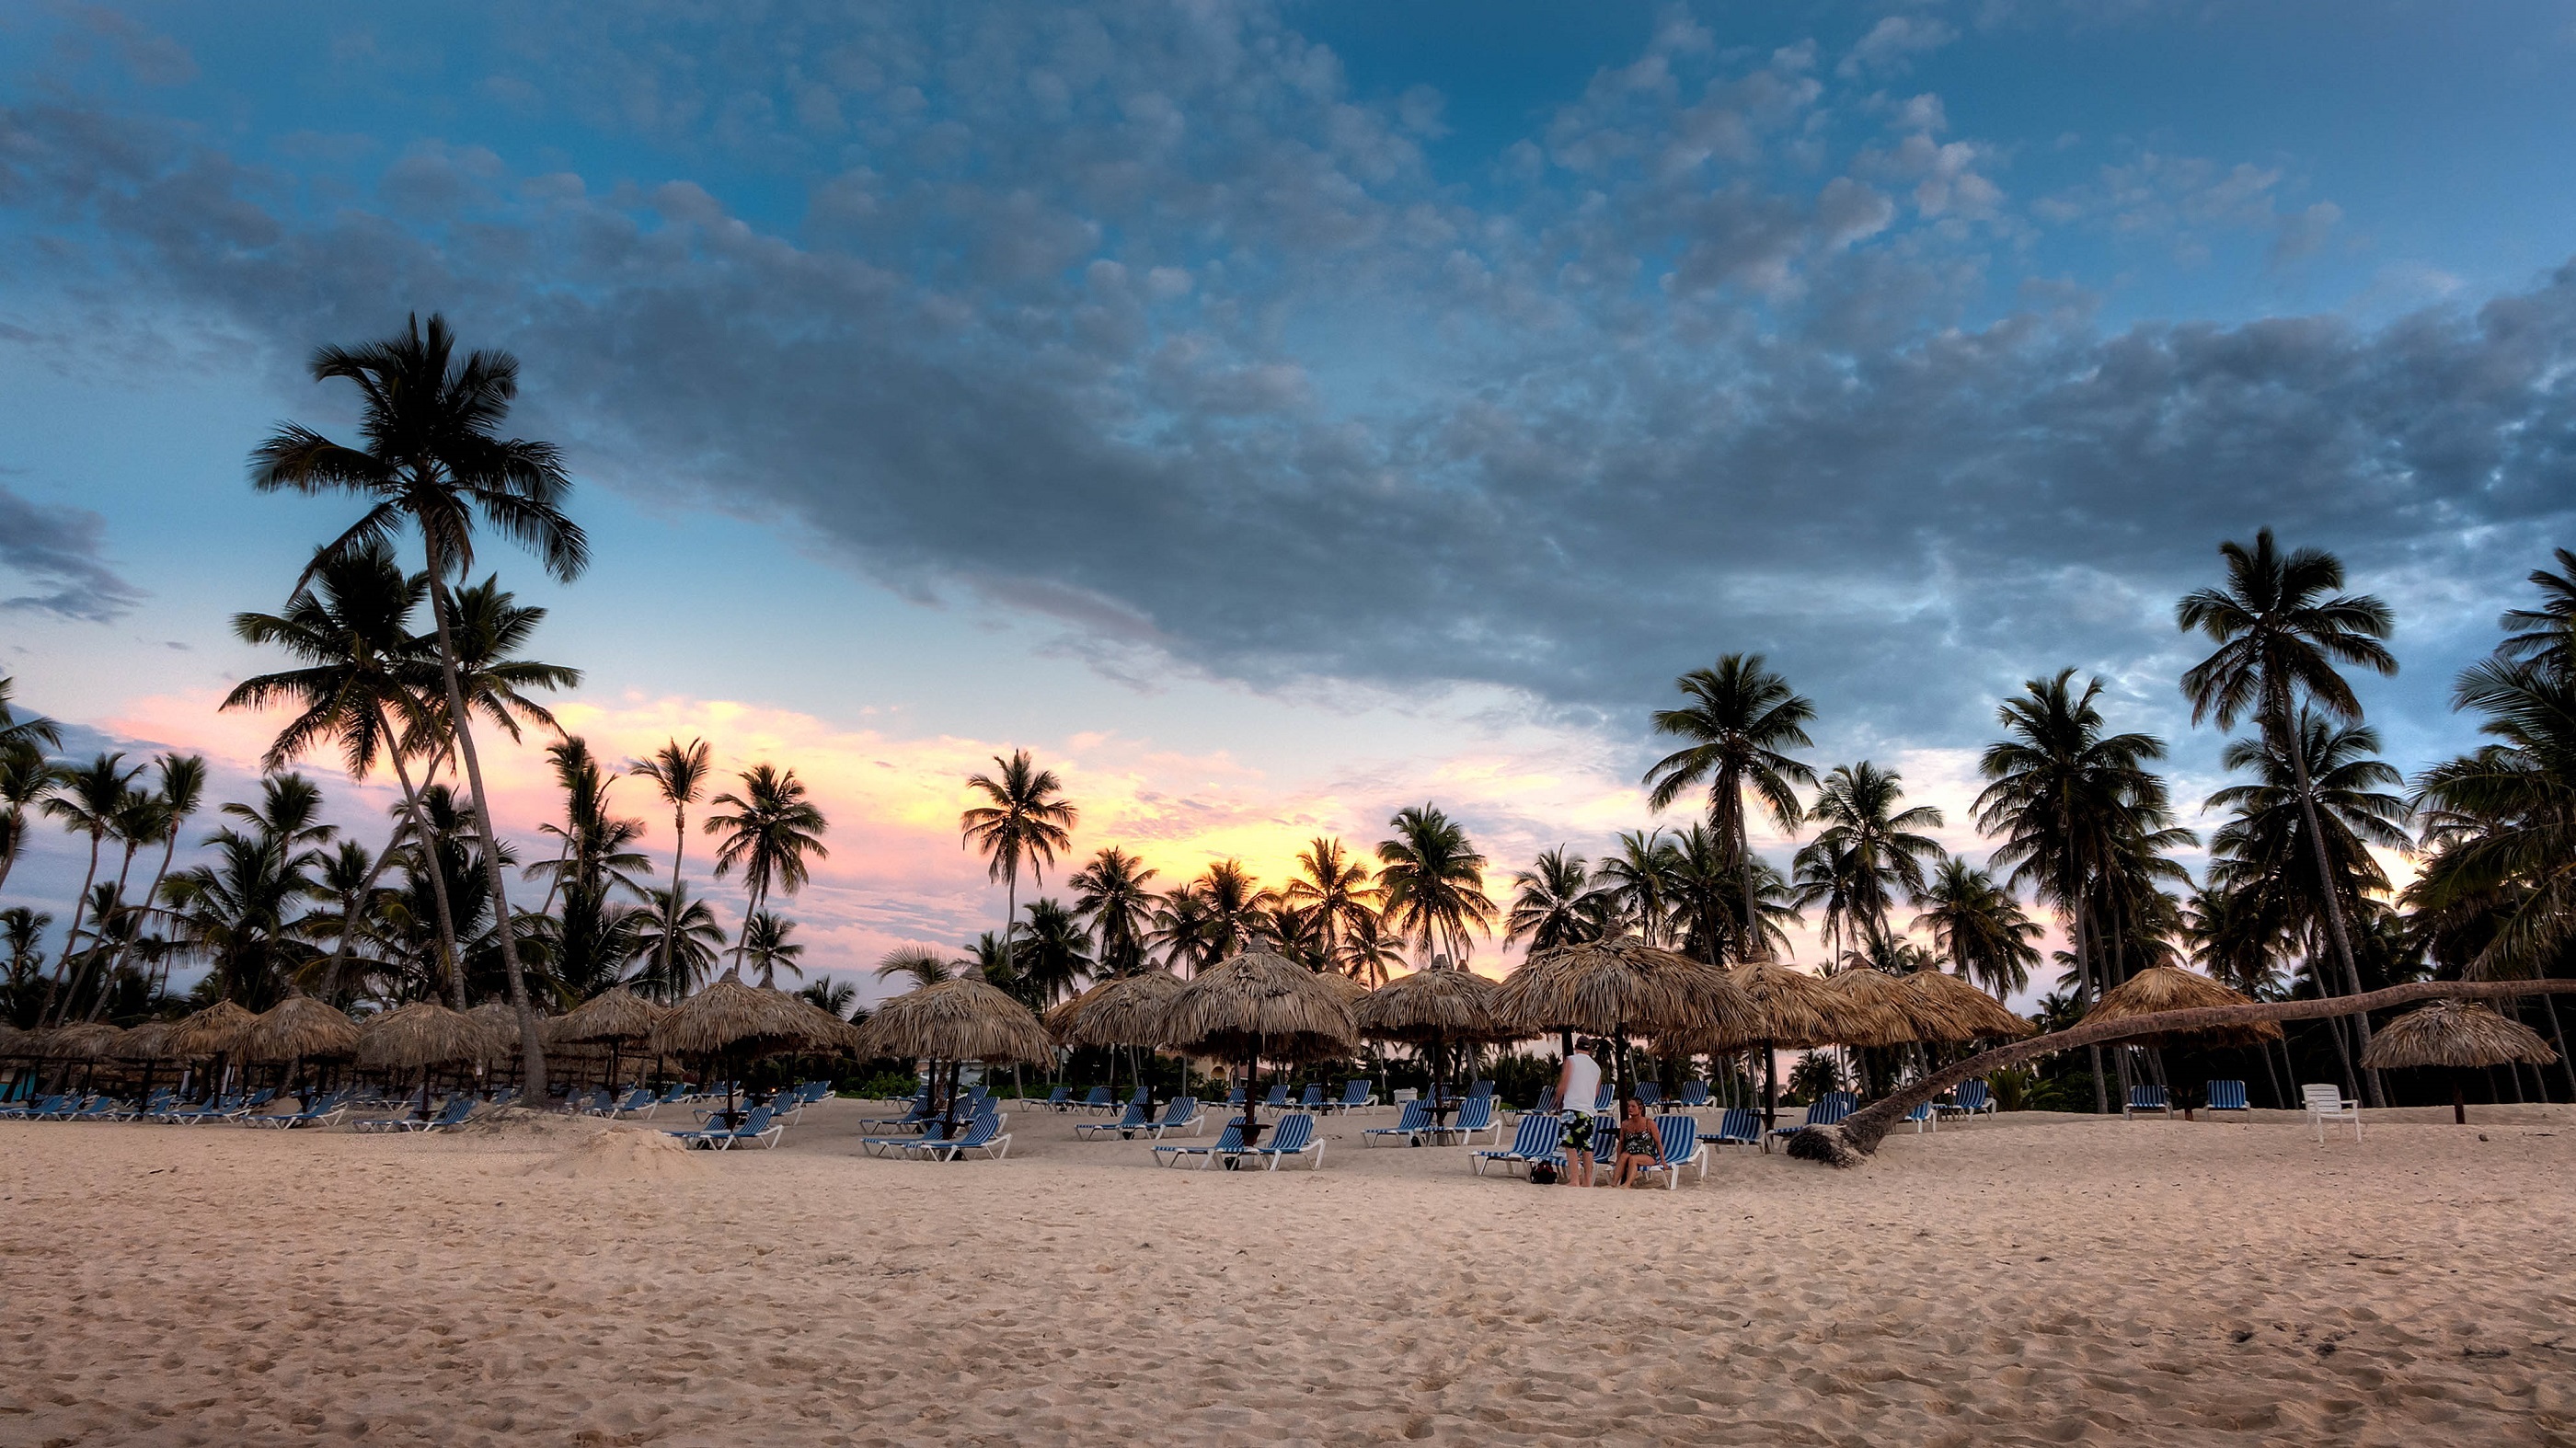
beach, landscape, sea, tree, sand, ocean, horizon, cloud, sky, sunset, vacation, dusk, evening, relax, island, body of water, sandy, clouds, tourists, bavaro, caribbean, dominican republic, palm trees, tropical beach, woody plant, arecales, palm family, palapas